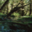
Label: forest